Ore Steamship Company

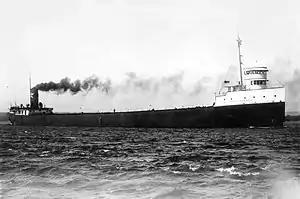
SS William H. Donner, 1914 Great Lake freighter cargo ship

Ore Steamship Company and the Ore Navigation Corporation were subsidiaries of the Bethlehem Steel Company founded in New York City in 1927. Ore Steamship Company was a proprietary company that was founded so Bethlehem Steel could move goods needed by Bethlehem Steel Company. Ore Steamship Company would transport iron ore to the Bethlehem Steel mills on the Atlantic coast. Some ships took steel and steel products to Bethlehem Shipyards. Port of Baltimore was a major Bethlehem Steel port, the dock was 2,200 feet long in order to load and unload three large, 28,000-ton cargo ships at the same time.